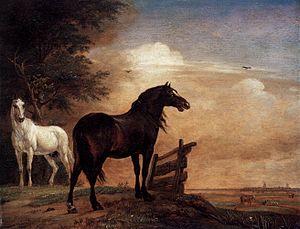
Le cheval est, dans l'art, l'animal le plus représenté depuis la Préhistoire, et l'un des plus anciens sujets artistiques. Il apparait sur tous types de supports au fil du temps, le plus souvent au milieu de batailles, dans des œuvres individuelles, comme monture de personnes importantes, ou attelé à des véhicules hippomobiles. L'art grec témoigne d'une véritable recherche anatomique, tandis que le Moyen Âge lui laisse peu de place. La Renaissance, en particulier italienne, voit l'apogée de la statue équestre, devenue un genre à part entière.